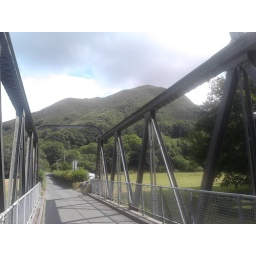
bridge over the river Tywi.